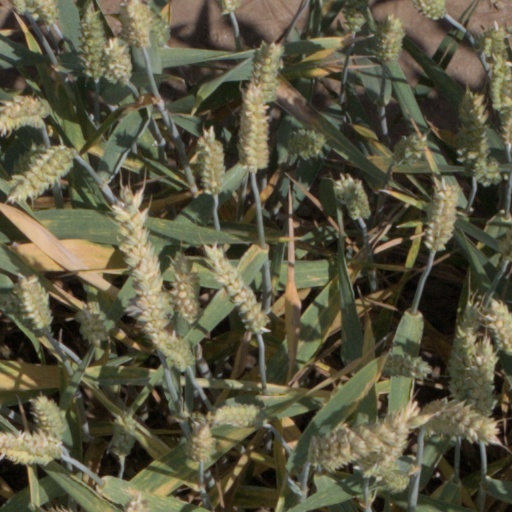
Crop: wheat